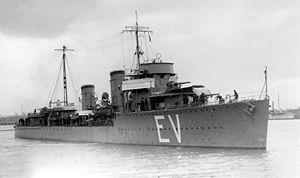
Le HNLMS Evertsen, était un destroyer de classe Admiralen construit pour la Marine royale néerlandaise dans les années 1920.
La classe Admiralen est une classe de huit destroyers construite pour la Marine royale néerlandaise après la Première Guerre mondiale.